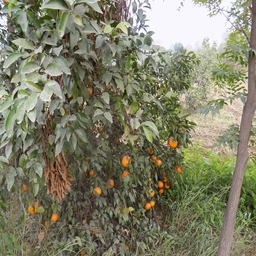
Plant part: fruit
Disease: healthy